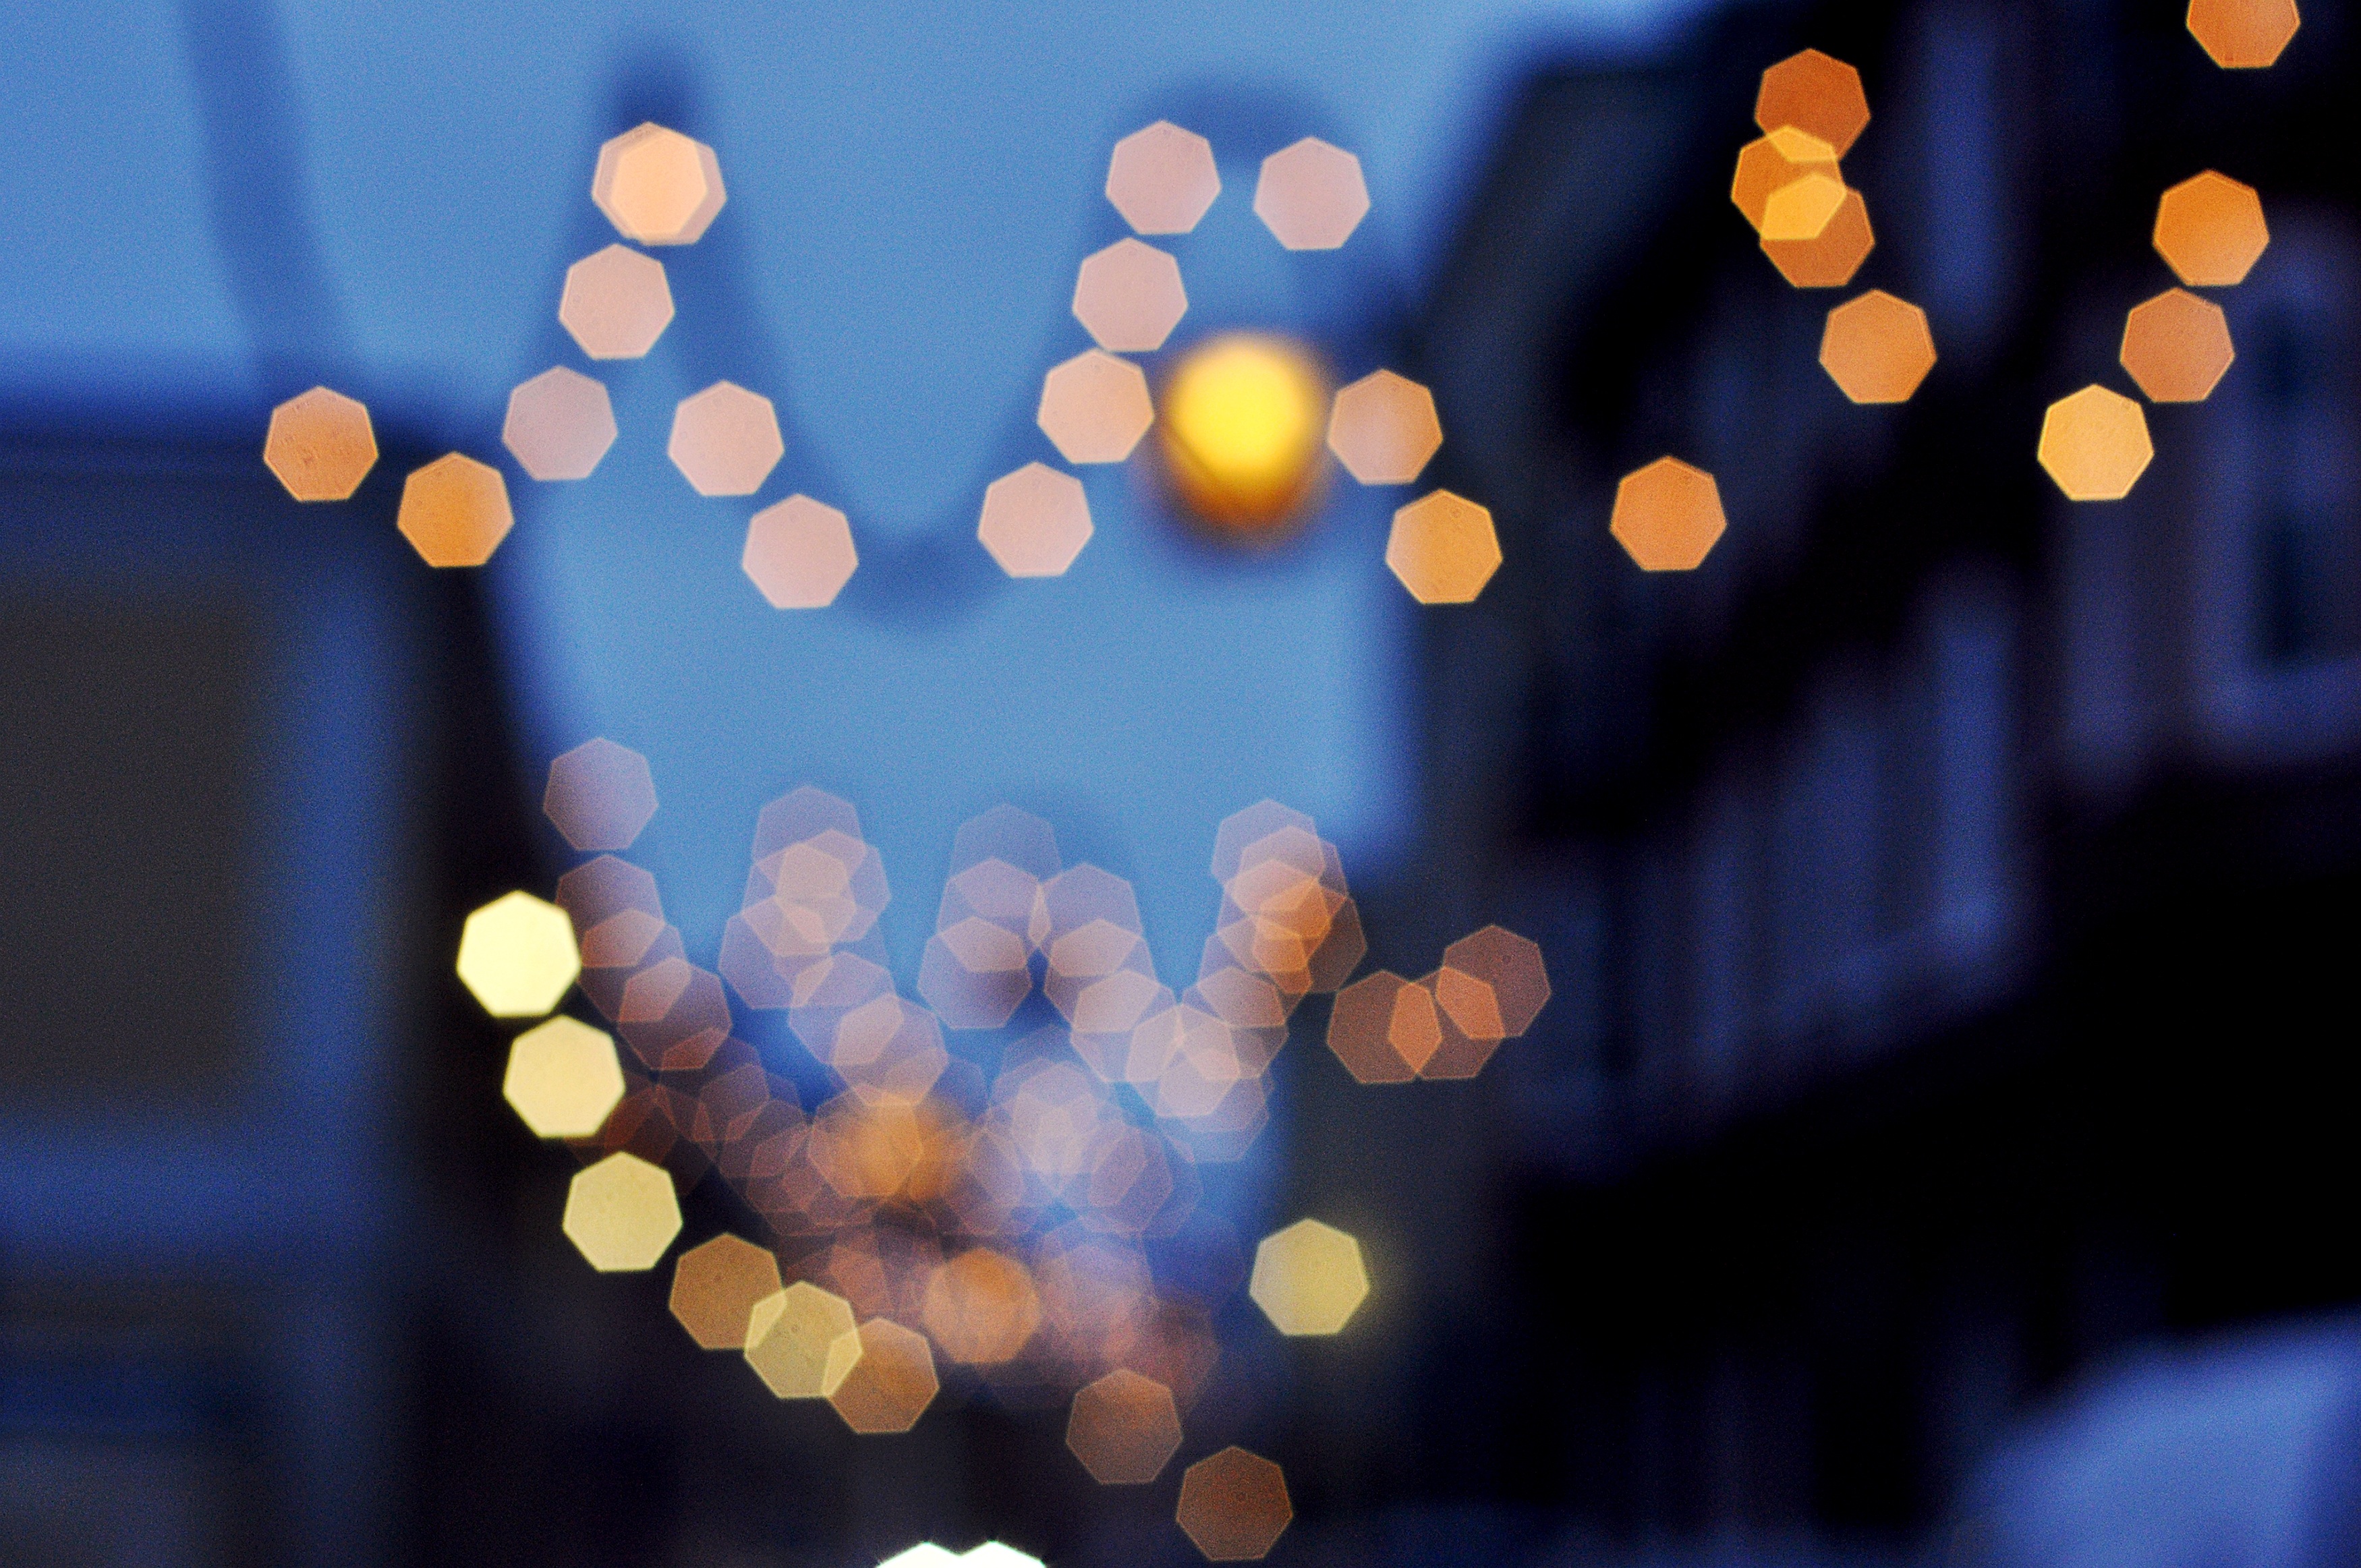
light, bokeh, blur, sky, night, sunlight, flower, decoration, color, blue, circle, screenshot, macro photography, computer wallpaper